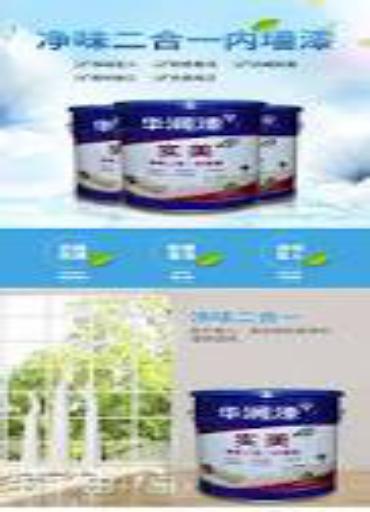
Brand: huarun
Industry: Others